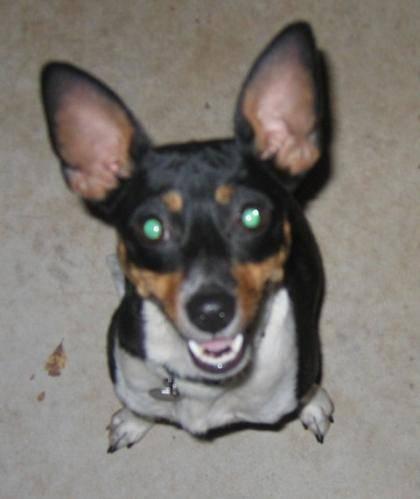
dog